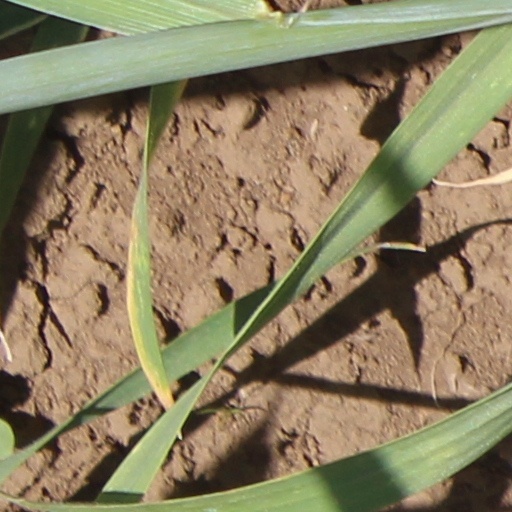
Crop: wheat